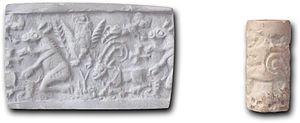
L'art élamite a été élaboré dans le royaume d'Élam, entre le IVᵉ et le Iᵉʳ millénaire av. J.-C.
L'Élam est un ancien pays occupant la partie sud-ouest du plateau Iranien, autour des actuelles provinces du Khouzistan et du Fars, qui correspondent à ses deux principales régions, celle de Suse et celle d'Anshan/Anzan. Le pays élamite, attesté par des textes allant de la fin du IVᵉ millénaire av. J.‑C. au Iᵉʳ millénaire apr. J.-C., recouvrit des réalités géographiques et politiques différentes pendant sa longue histoire. Il fut parfois divisé en plusieurs entités politiques, surtout jusqu'au IIIᵉ millénaire av. J.‑C., mais aussi plusieurs fois par la suite, et il connut par contre des phases d'unification, sous l'impulsion de puissantes dynasties, surtout au IIᵉ millénaire av. J.‑C. À partir du Iᵉʳ millénaire av. J.‑C., l'Élam se réduit à sa partie occidentale, autour de la Susiane, la partie orientale étant occupée par les Perses, qui lui donnèrent le nom qu'elle a gardé depuis. Le pays élamite perdit son autonomie politique après son combat contre l'Assyrie et sa conquête par les Perses, même s'il semble avoir revécu plusieurs siècles plus tard, à travers le royaume d'Élymaïde.
L’histoire de l’Iran couvre des milliers d’années, depuis les civilisations antiques du plateau iranien, l’ancienne civilisation de Jiroft dans la province du Kerman et de Shahr-i Sokhteh dans la province du Sistan et Baluchestan, suivie du royaume d’Élam, entre les actuelles provinces du Khuzistan et du Fars, la civilisation de Lorestan et la floraison de la civilisation de Marlik dans la province du Gilan, et des Mannéens qui à l'origine sont installés au sud du lac d’Orumieh, près de l’actuelle ville de Piranshahr dans la province du Kordestan mais répandus dans l'ensemble des provinces d'Azarbaijan, des Mèdes et des Perses qui fondent l’empire achéménide, des Parthes, des Sassanides jusqu’à l'actuelle République islamique d'Iran.
Dans le Proche-Orient ancien, un sceau-cylindre est un cylindre orné de motifs représentant des dieux ou des symboles du pouvoir. Il sert la plupart du temps à imprimer ces motifs sur de l'argile, mais a pu aussi avoir revêtu une fonction magique. Il apparaît à partir de la période d'Uruk.
La civilisation proto-élamite doit son nom au fait qu'elle s'est étendue de environ 3300 à 2800 av. J.-C. sur une zone recouvrant l'Élam des périodes historiques. Son centre se trouve autour du site de Tell-i Malyan, l'antique Anshan.